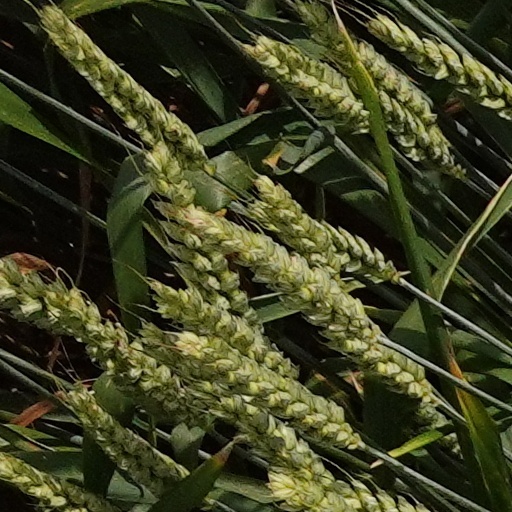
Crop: wheat